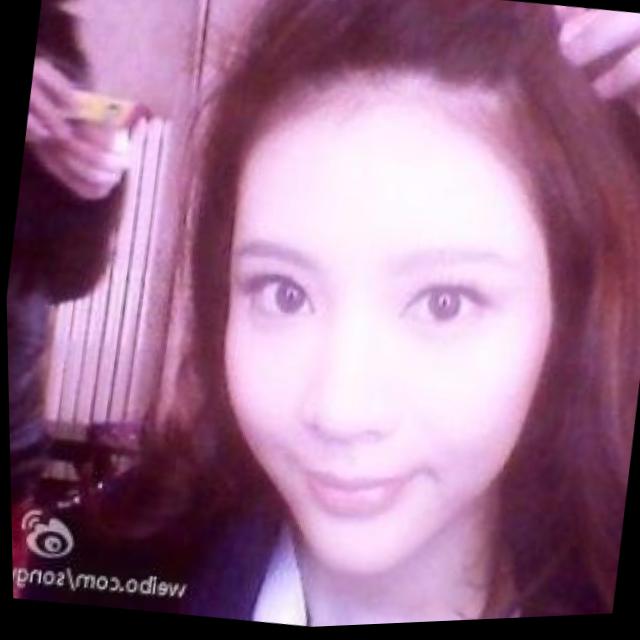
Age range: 21-44